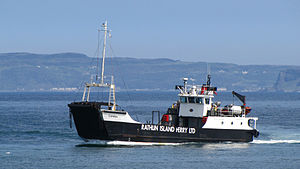
Rathlin / Historie
Rathlin er en ø ud for nordvestkysten af øen Irland. Den ligger i County Antrim i Nordirland, omkring seks kilometer fra kysten 0g kun 25 km fra Skotland. Rathlin er Irlands nordligst beboede ø, der ved folketællingen i 2001 havde 75 indbyggere.